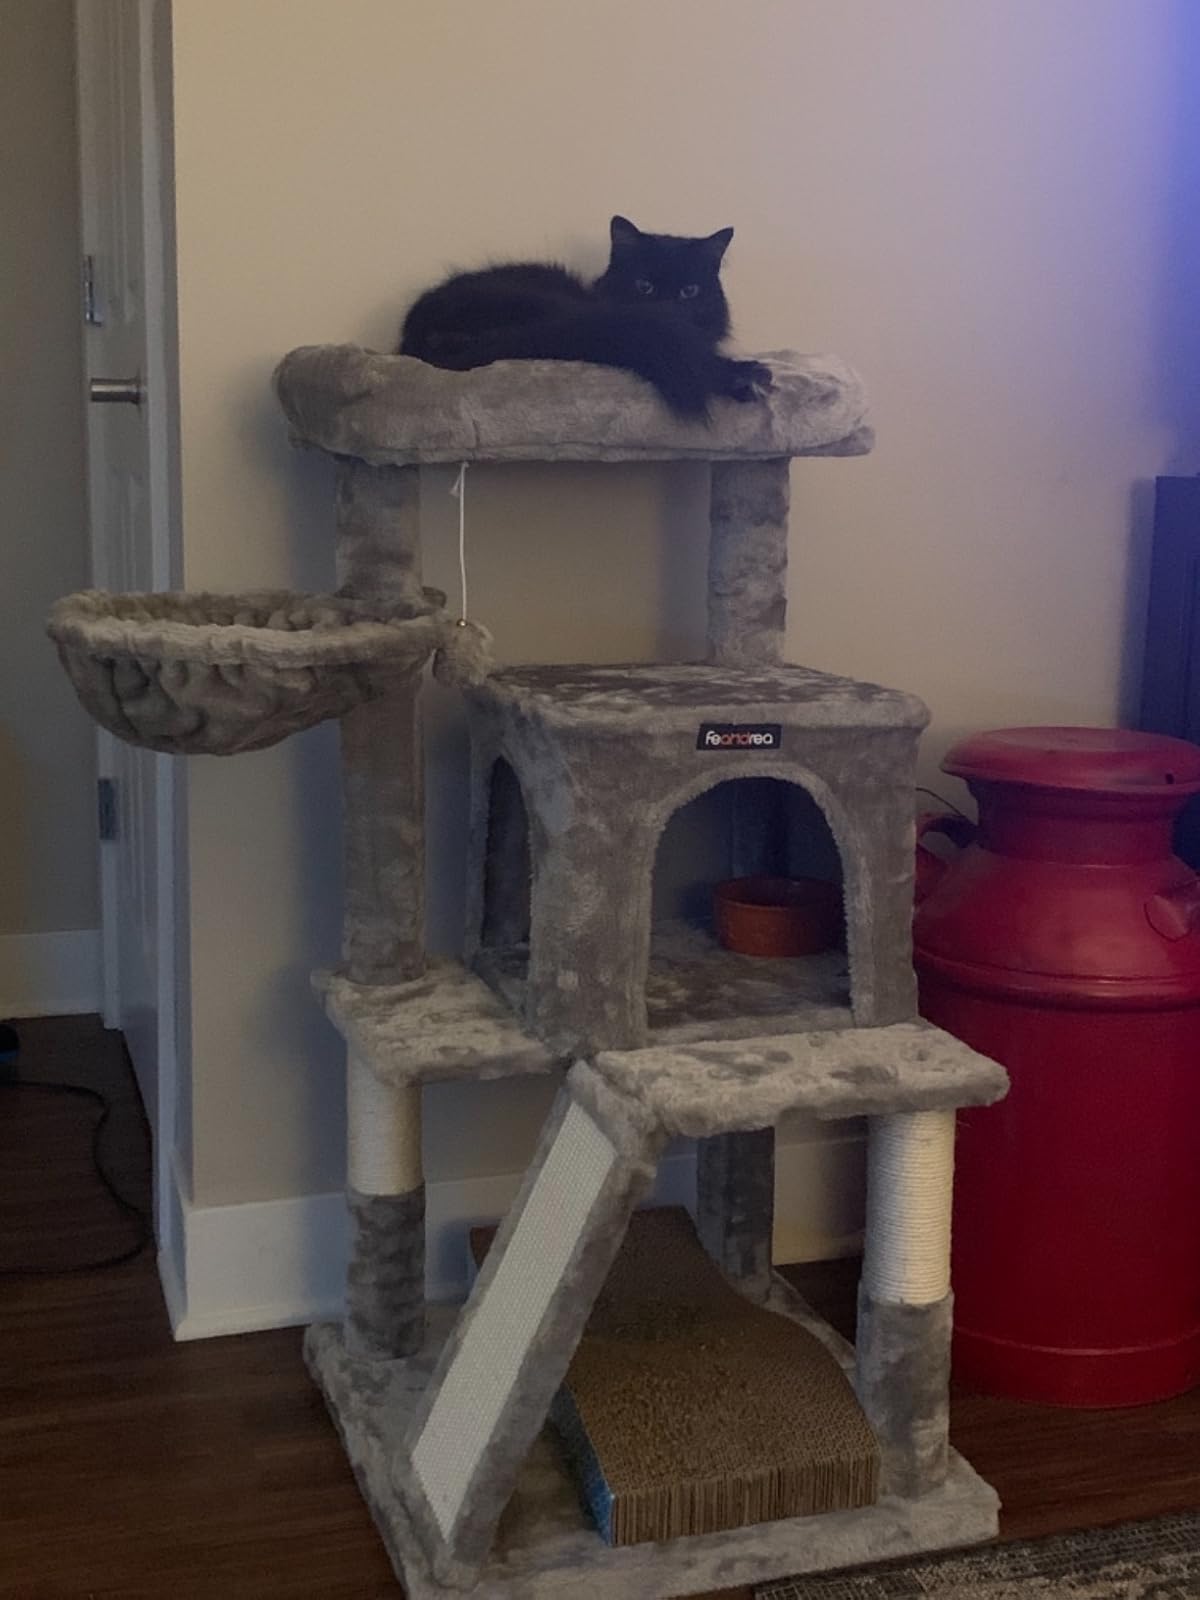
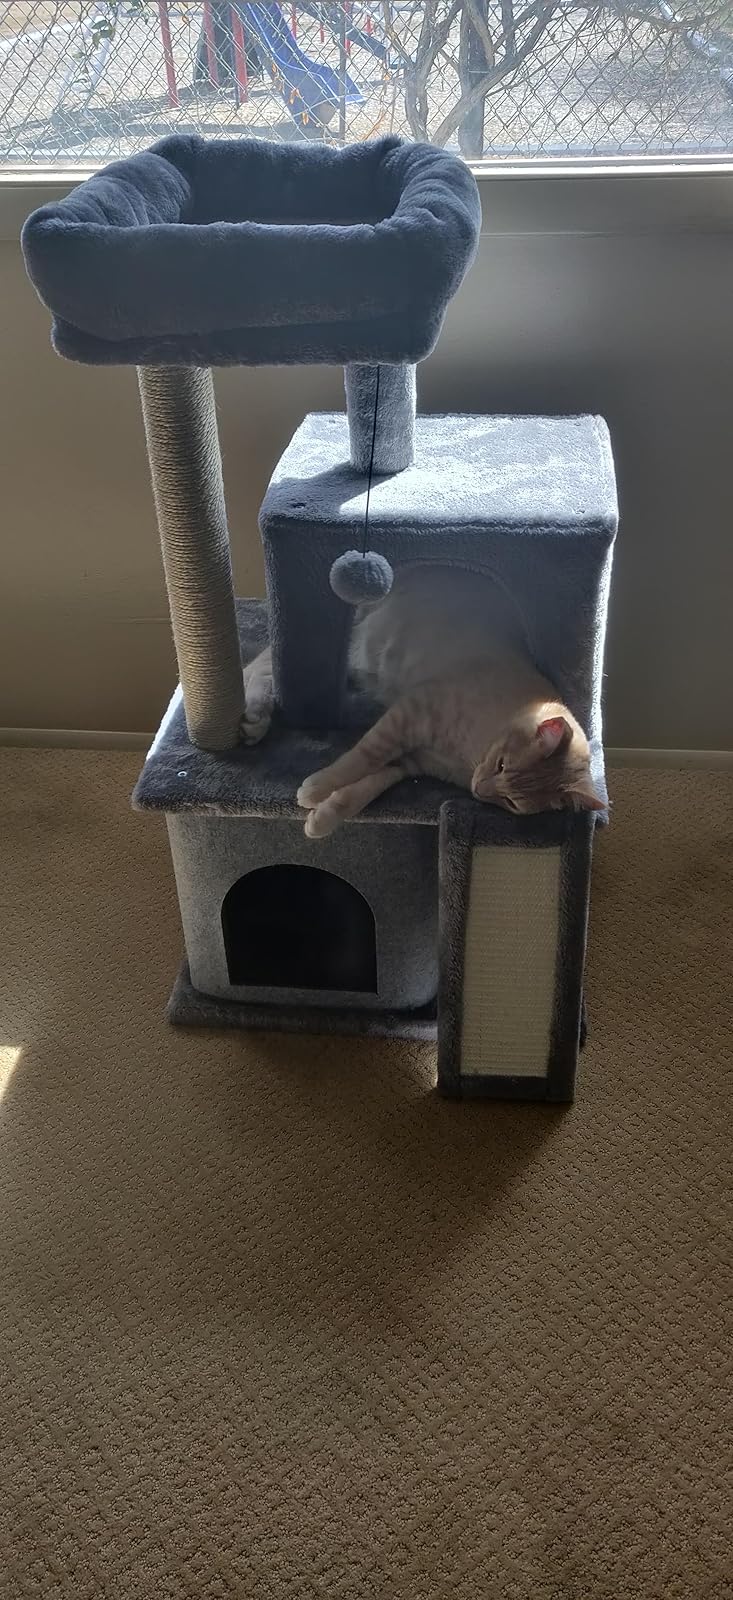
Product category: items_cat tree
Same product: no